Yamnaya culture

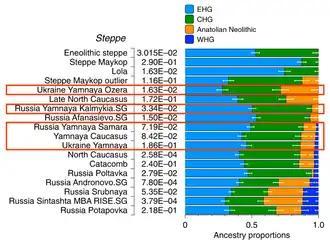
Admixture proportions of Yamnaya populations. They combined Eastern Hunter Gatherer ( EHG), Caucasian Hunter-Gatherer ( CHG), Anatolian Neolithic and Western Hunter Gatherer ( WHG) ancestry.

The Yamnaya culture was nomadic or semi-nomadic, with some agriculture practiced near rivers, and a few fortified sites, the largest of which is Mikhaylivka.